Rosewood massacre

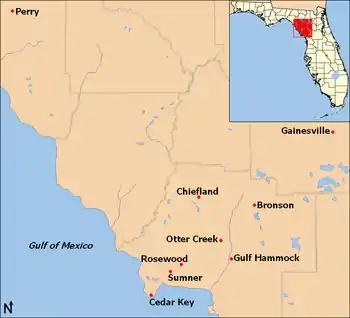
Map of Rosewood, Florida and the surrounding towns

In the mid-1920s, the Ku Klux Klan (KKK) reached its peak membership in the South and Midwest after a revival beginning around 1915. Its growth was due in part to tensions from rapid industrialization and social change in many growing cities; in the Midwest and West, its growth was related to the competition of waves of new immigrants from Southern and Eastern Europe. The KKK was strong in the Florida cities of Jacksonville and Tampa; Miami's chapter was influential enough to hold initiations at the Miami Country Club. The Klan also flourished in smaller towns of the South where racial violence had a long tradition dating back to the Reconstruction era. An editor of "The Gainesville Daily Sun" admitted that he was a member of the Klan in 1922, and praised the organization in print.